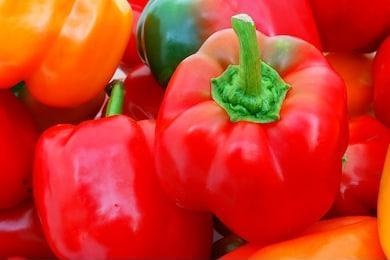
Label: capsicum